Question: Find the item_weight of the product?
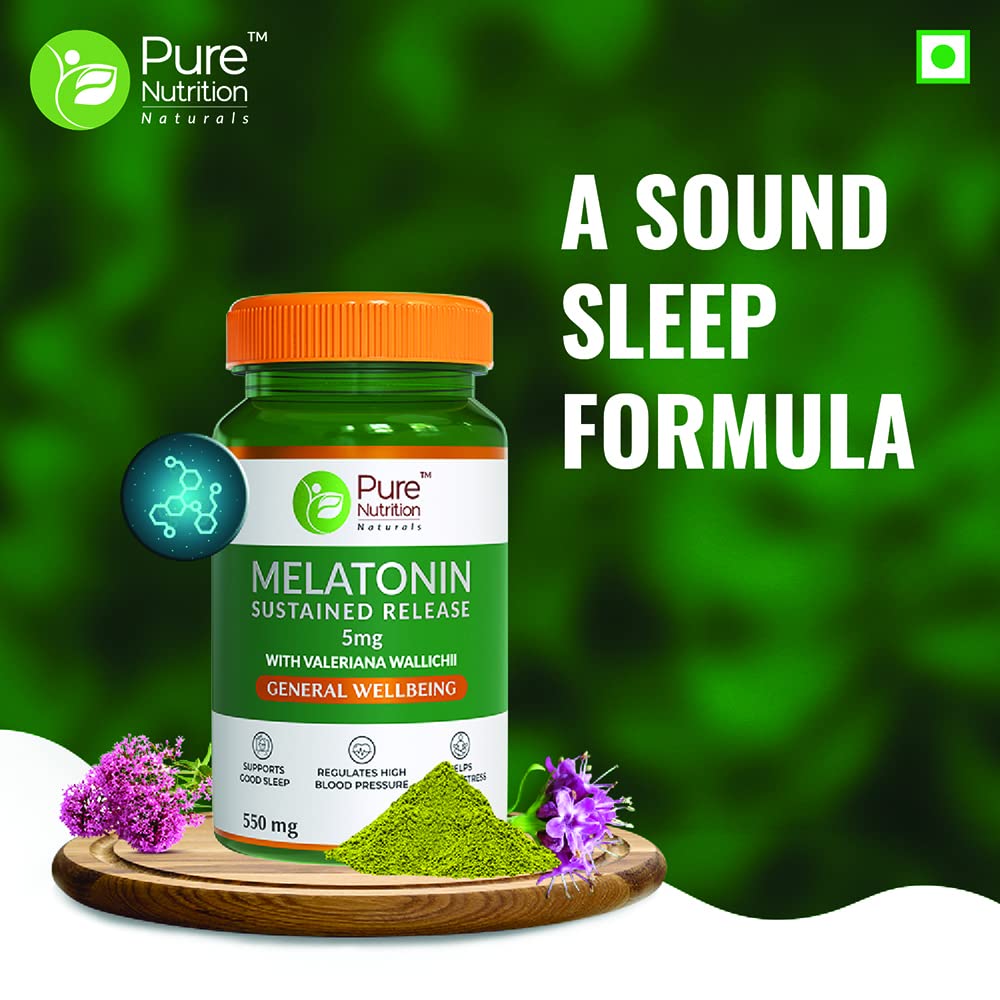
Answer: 5 milligram